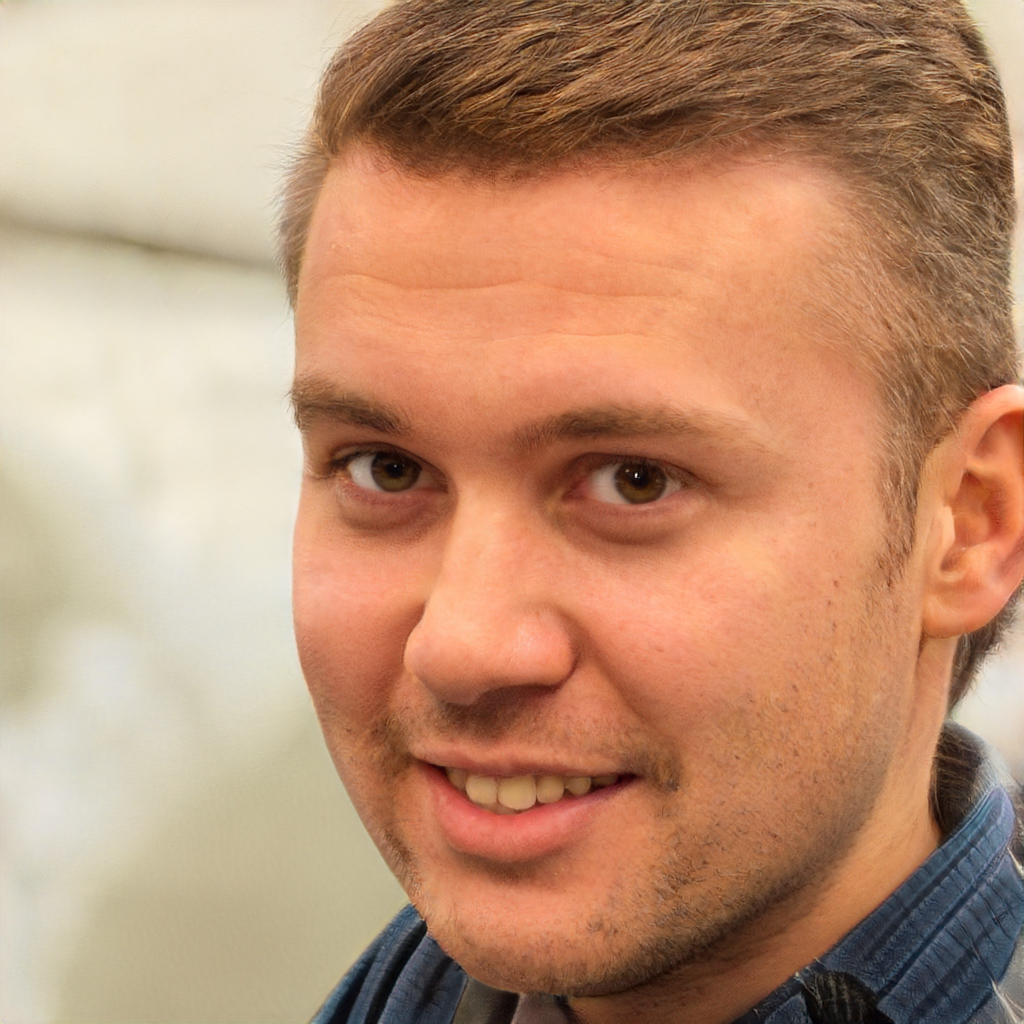
Gender: Male